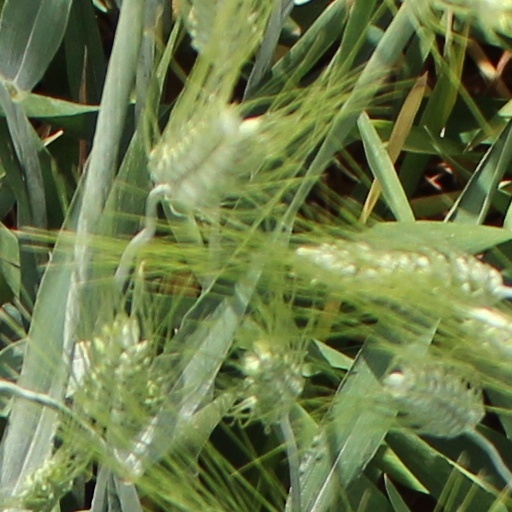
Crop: wheat